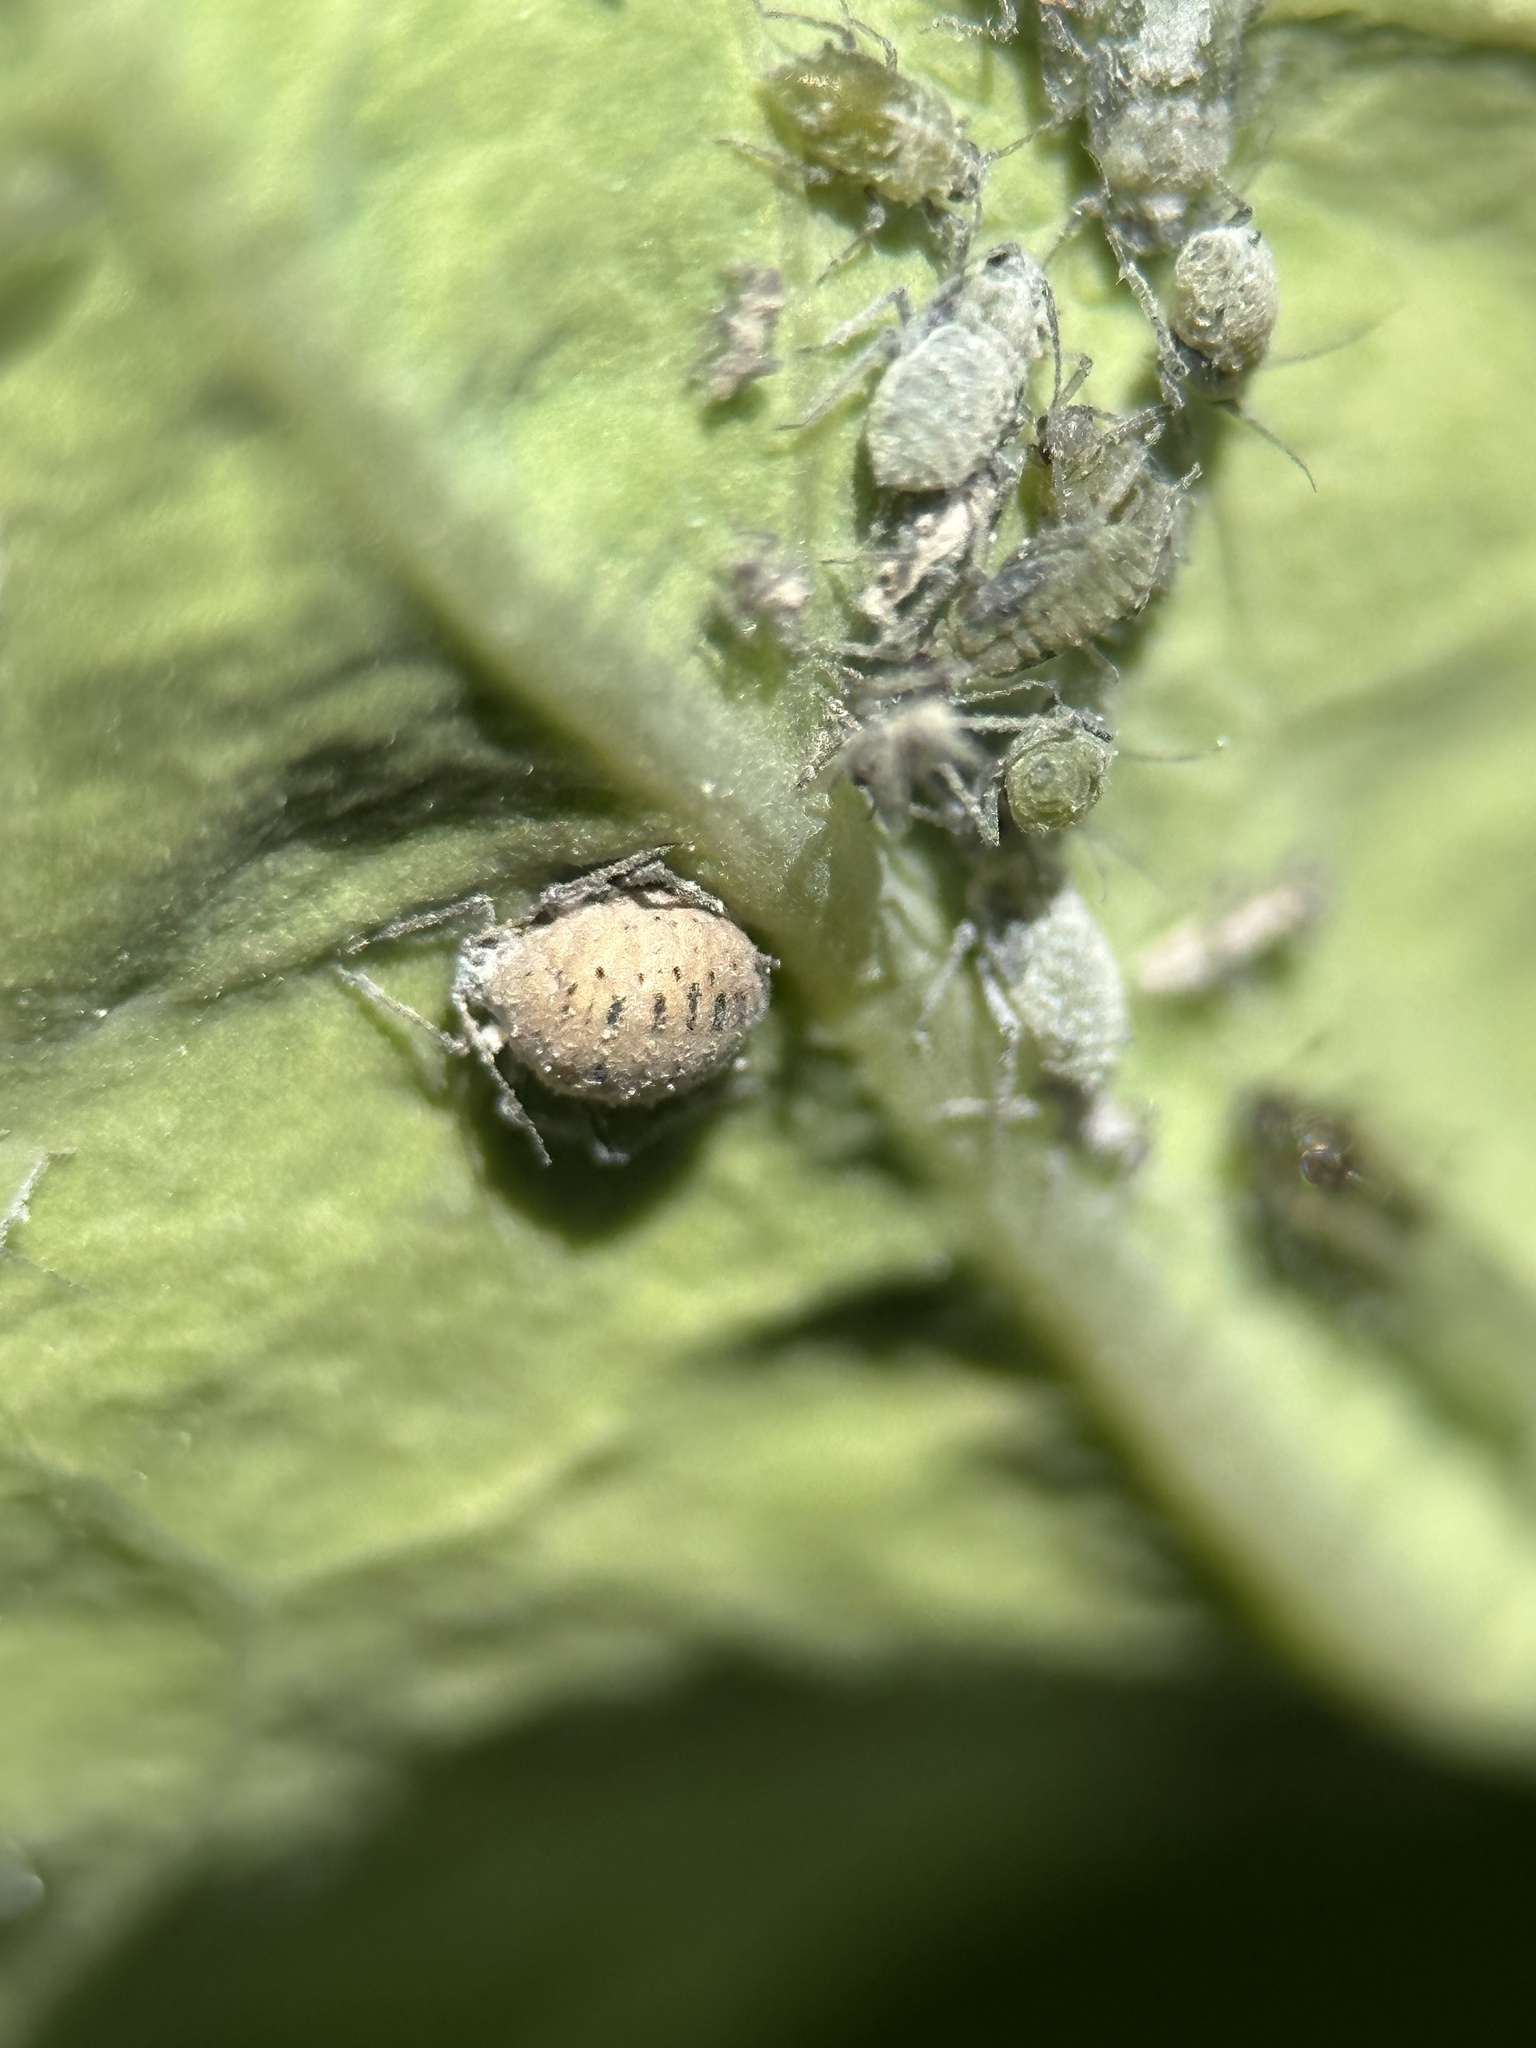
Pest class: cabbage_aphid